Lorleau

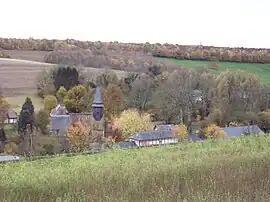
A general view of Lorleau

Lorleau is a commune in the Eure department in Normandy in northern France.